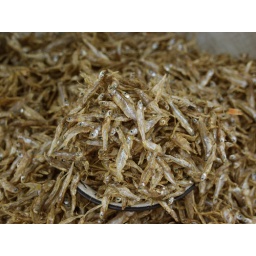
Tiny dried fish from Lake Victoria, sold on a market in Nyanza region, Kenya.